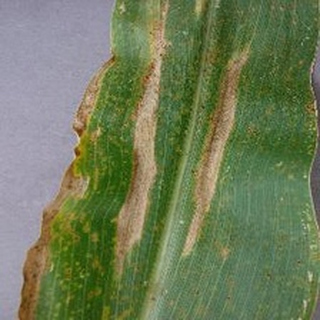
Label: corn_northern_leaf_blight